Night service (public transport)

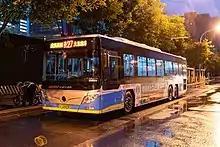
Overnight bus route 27 of Beijing Bus, running from Tongzhou to Dabeiyao

24-hour, continuous rapid transit operation is practiced in some cities, most notably the subway in New York City, which essentially renders night services unneeded. Many of New York City's buses also have 24-hour operation; and around the world, night services may be provided by virtue of 24-hour services on daytime routes, as does Berlin on its "Metrotram" routes.